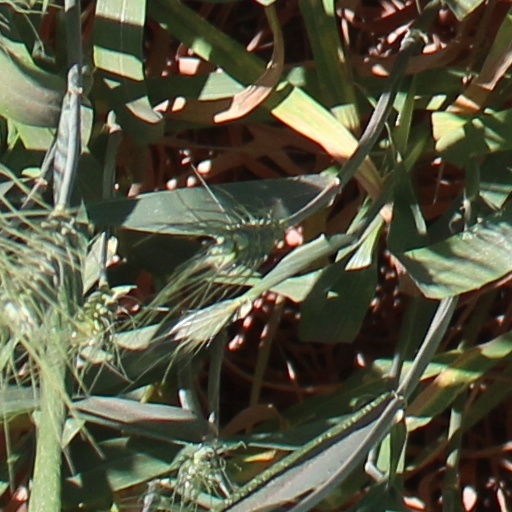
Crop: wheat